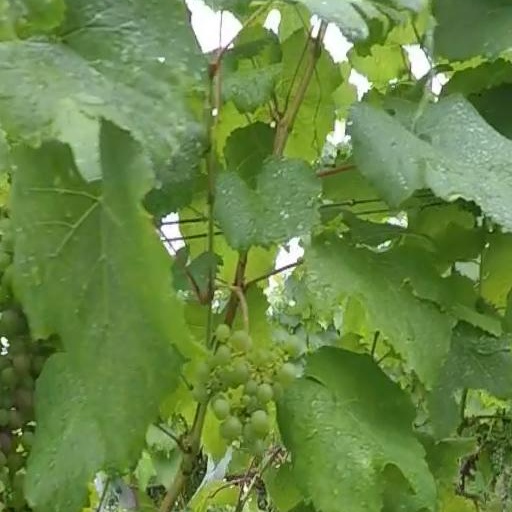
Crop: grape